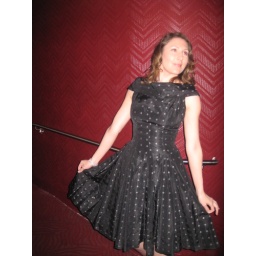
This girl found the dress of her dreams in TEN MINUTES